Battle of North Walsham

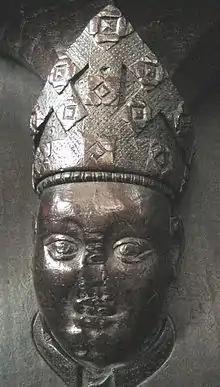
Henry le Despenser, the "Fighting Bishop", depicted on a misericord in King's Lynn Minster

Henry le Despenser (c. 1341–1406) was an English nobleman who as a young man had been a soldier in Italy, and who in 1370 became Bishop of Norwich. He obtained a reputation as the "Fighting Bishop" after playing his part in suppressing the Norfolk rebels during the Peasants' Revolt, and later embarking on an ill-fated enterprise for Pope Urban VI, who in 1382 employed him to lead a crusade in Flanders against the supporters of the anti-pope Clement VII. For his defeat at the siege of Ypres (1383), Despenser was impeached in Parliament, attainted and deprived of his lands. He later regained his lands and favour with the King. In 1399 Henry Bolingbroke landed at Ravenspur in Yorkshire and the military campaign that followed resulted in Richard's abdication. Despenser remained true to Richard; he was imprisoned but was afterwards reconciled with the new king. Despenser died in his diocese at North Elmham on 23 August 1406.